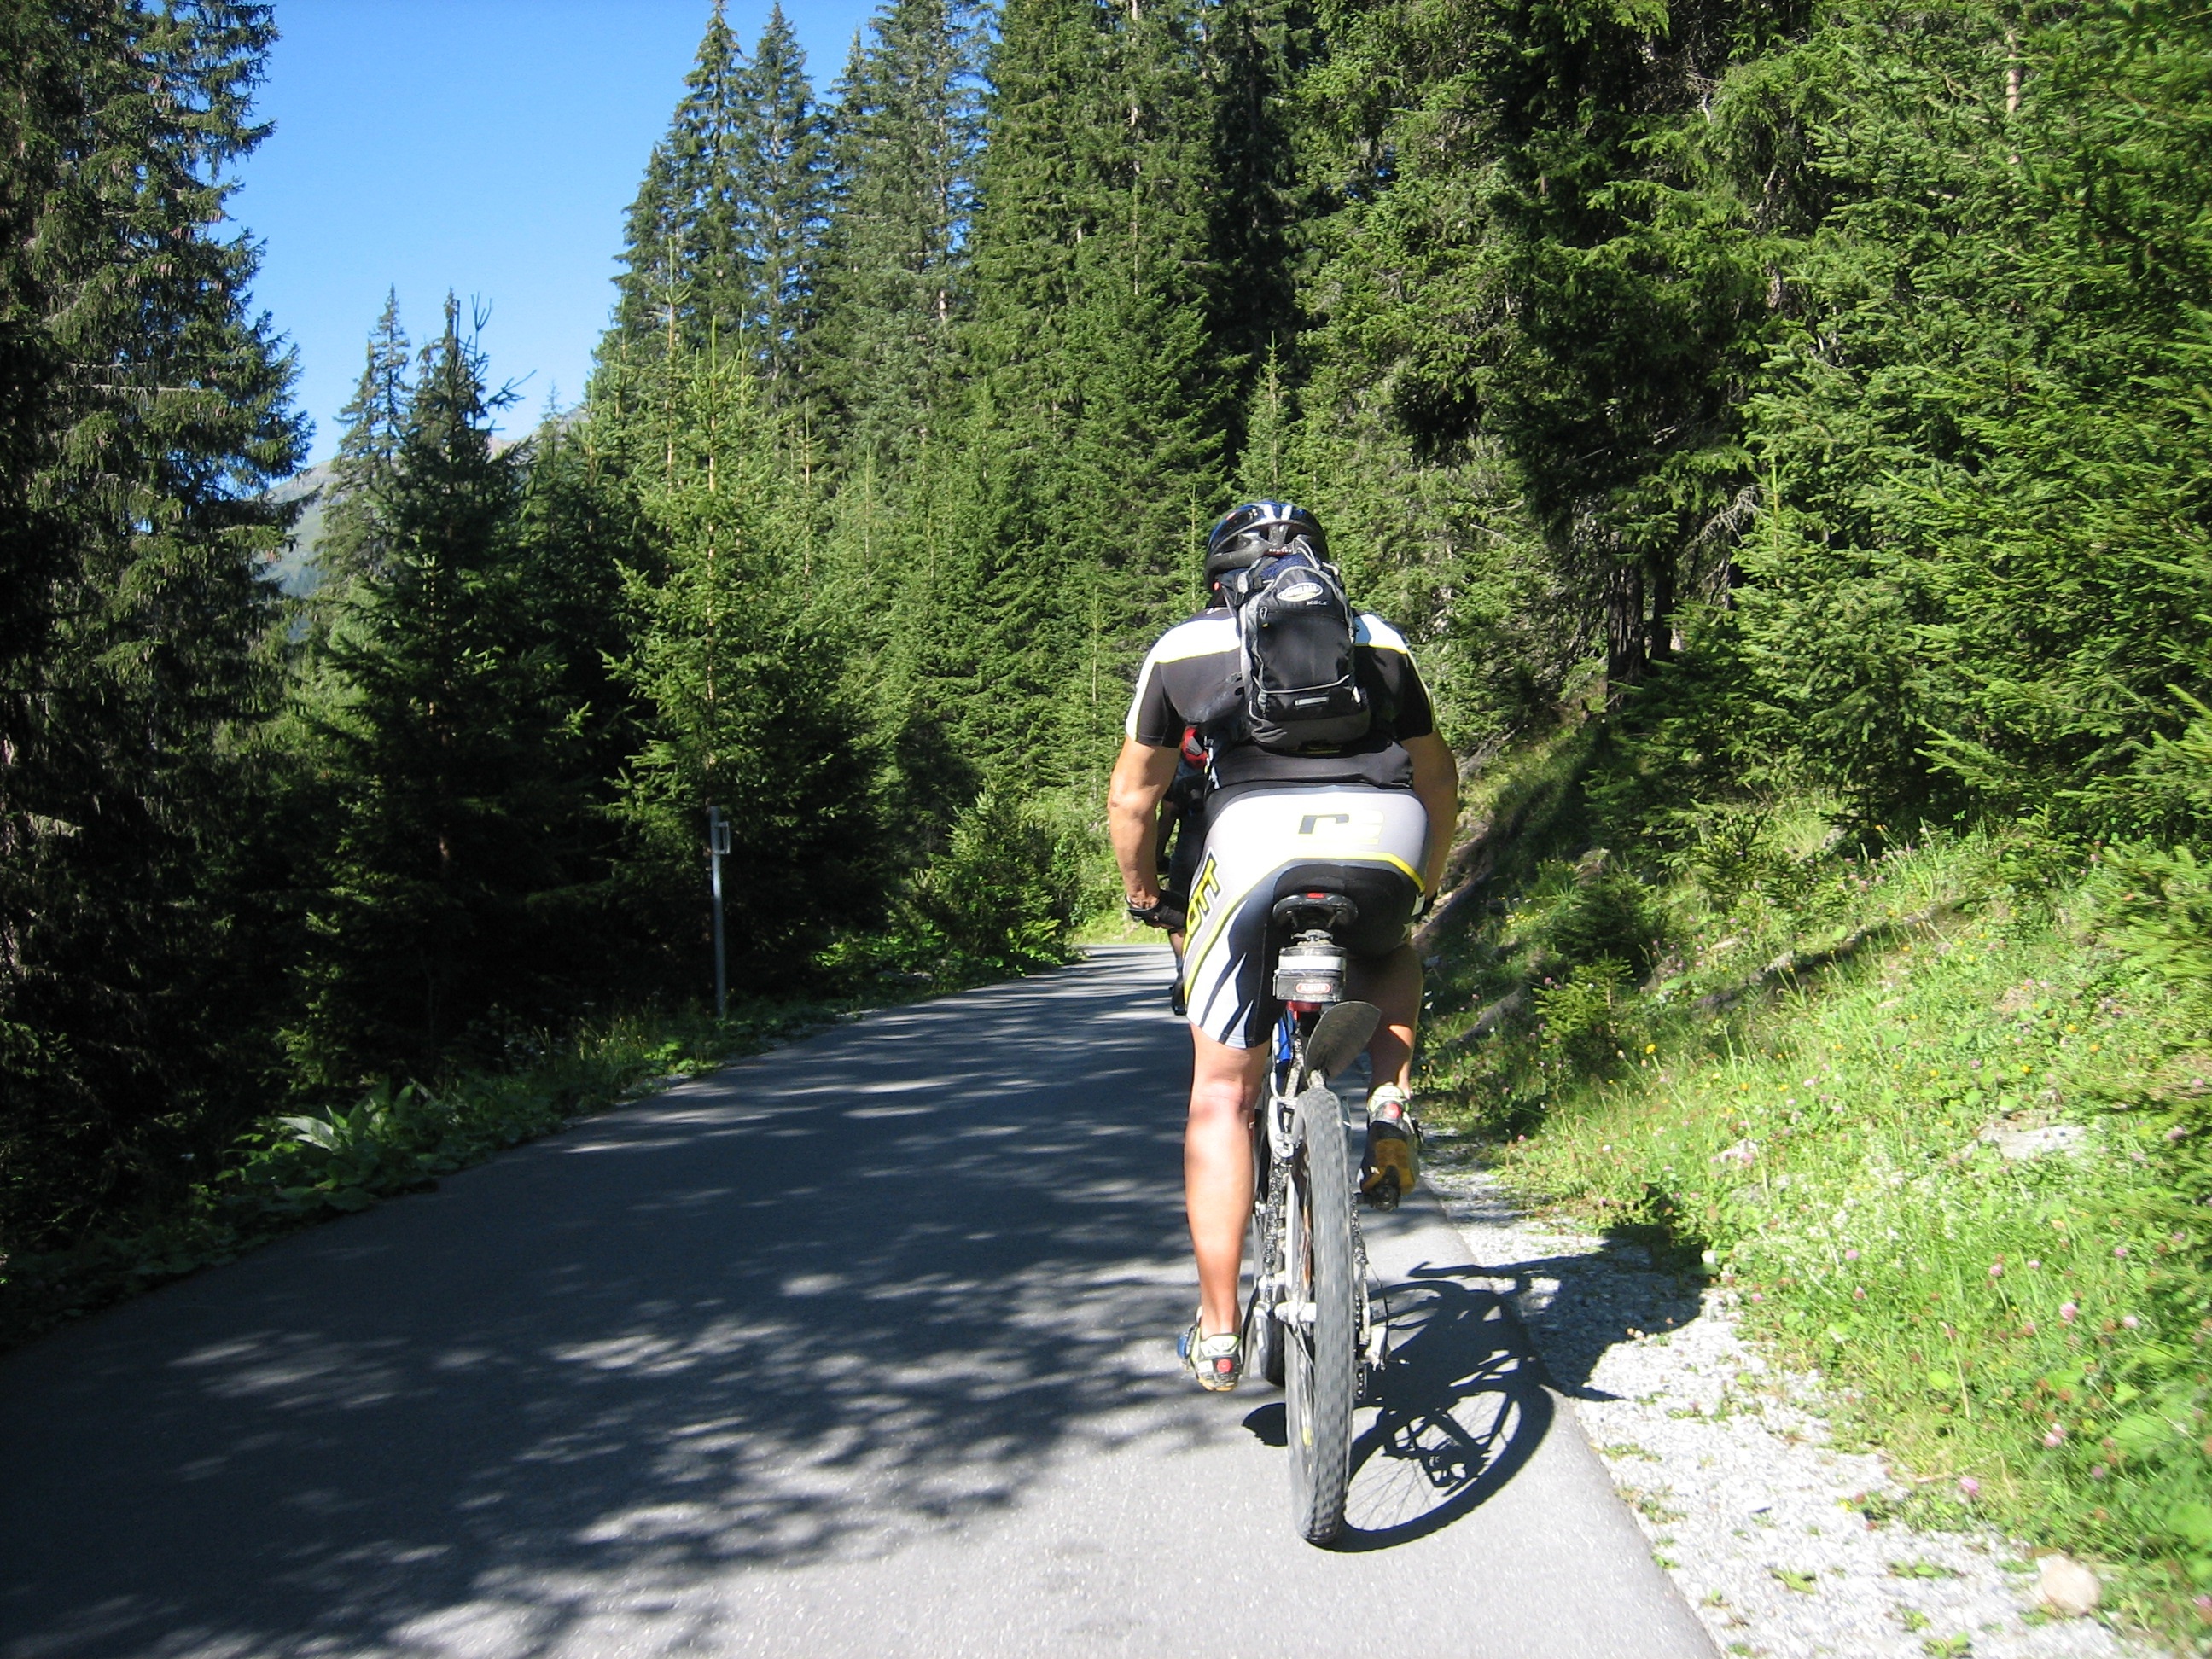
trail, sport, bicycle, bike, vehicle, extreme sport, sports equipment, mountain bike, cycling, sports, freeride, mountain biking, transalp, road cycling, downhill mountain biking, mountain bike racing